Claiborne County, Mississippi

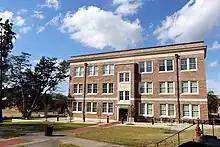
Alcorn State University

All of the county is zoned to the Claiborne County School District.